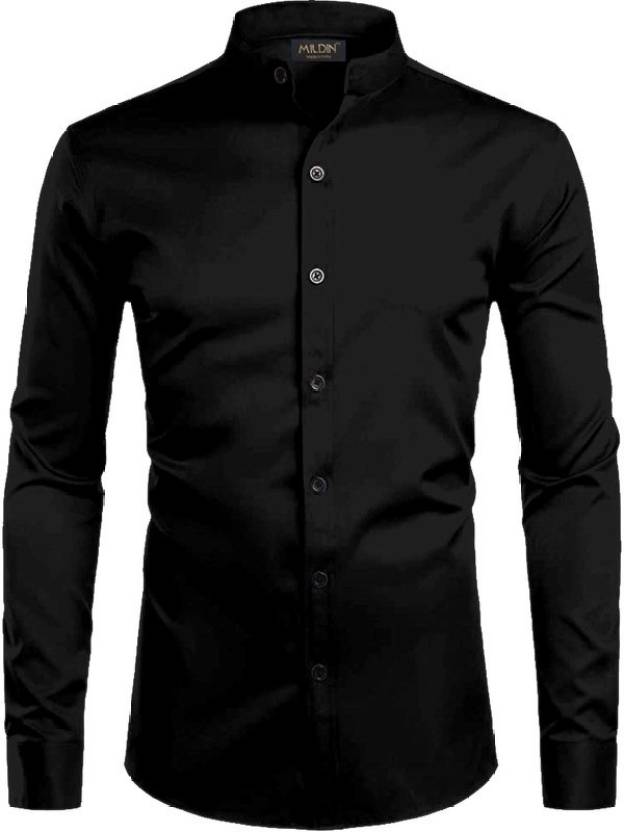
Product: Men Slim Fit Solid Mandarin Collar Formal Shirt
Price: ₹389
Colors: Black
Pattern: Solid
Description: MILDIN gives best stitching & Good Fabric in Garments. This Casual shirt that is a must-have in your closet. Classily designed with a Mandarin collar, this full-sleeved shirt is fashioned from a cotton blend fabric. Complement this shirt with beige trousers and dress shoes while heading to work. Note :  Product Colour May Slightly Vary Due To Photographic Lighting Sources Or Your Monitor Settings